Senad Kreso

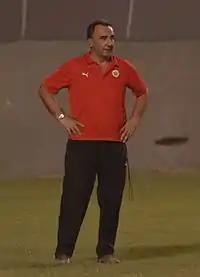
Senad Kreso - Bahrain national football team

After a two-years successful stint with top Bahraini clubs, Al-Ahli Club and Al-Muharraq SC, the Bahrain Football Association appointed him as the manager of the Bahrain national under-23 football team. Looking at his success with the top clubs of Bahrain, the association appointed him as the manager of Bahrain national football team in 2007. His first major task was to lead the national team in the region's biggest football tournament, the 18th Arabian Gulf Cup. He led his side to the Semi-Finals stage of the competition but his side faced a 1–0 loss against Oman in the Semi-finals.